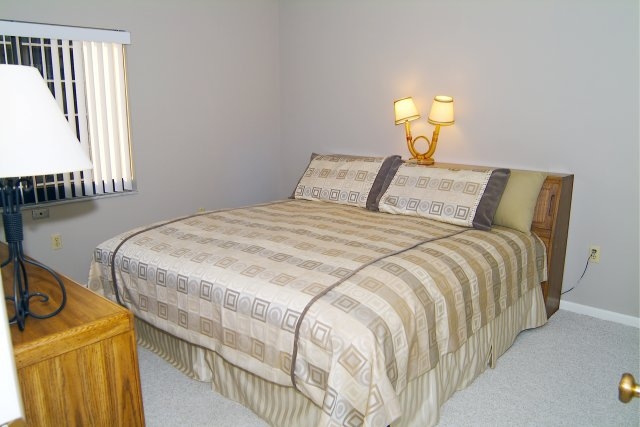
Room type: bedroom